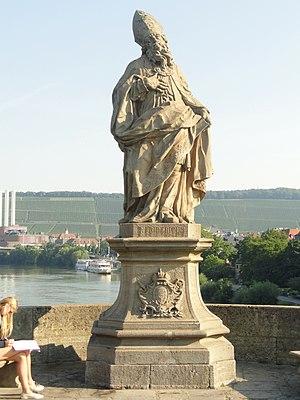
L'Alte Mainbrücke est le plus vieux pont de Wurtzbourg, sur le Main. Seul franchissement de la rivière dans cette ville jusqu'en 1886, il relie la ville avec la forteresse de Marienberg.